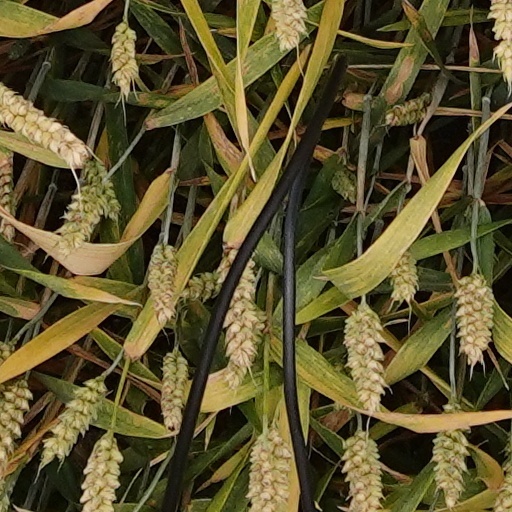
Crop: wheat